The Troika (Kuala Lumpur)

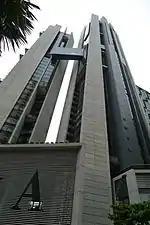
Viewed from street level at Jalan Binjai, Kuala Lumpur.

The Troika was completed in 2010, and features three glass-clad towers of varying heights. The three towers will surround a park located in the middle. The three towers are: with 38 storeys, with 44 storeys, and with 50 storeys. The Troika also features two double-volume glass-encased bridges connecting a sky lobby which spans the three towers at the 24th floor.